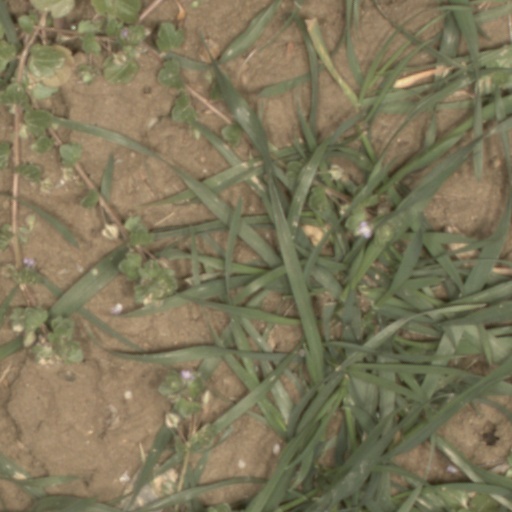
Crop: wheat